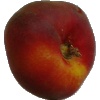
Label: Nectarine Flat 1